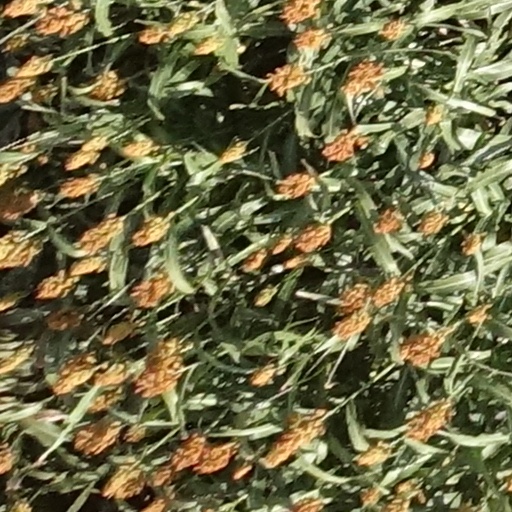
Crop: sorghum